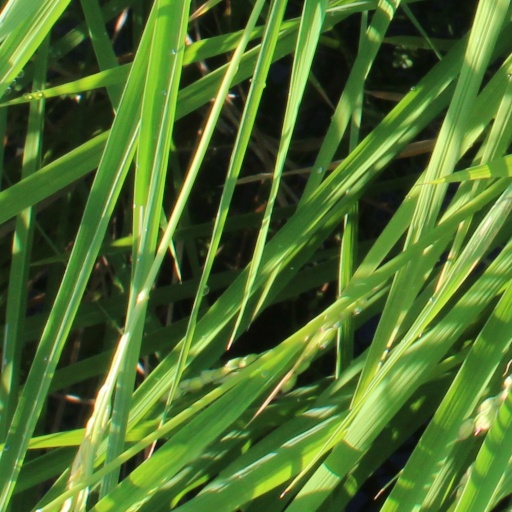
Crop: rice